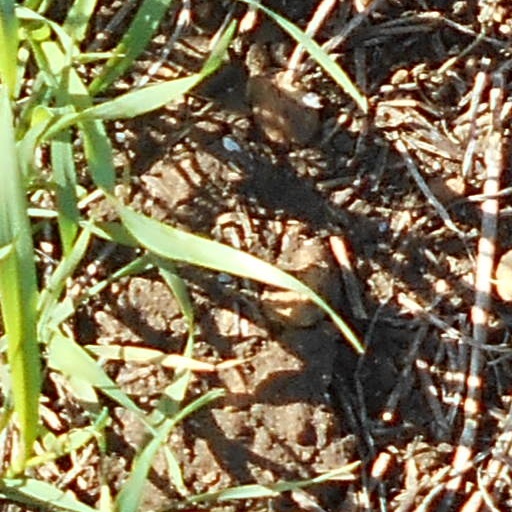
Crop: wheat